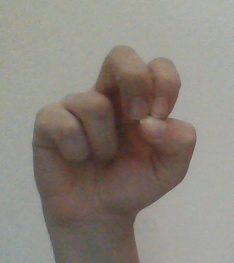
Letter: gaaf